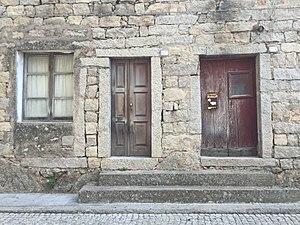
Fenêtres etc. à Calangianus.